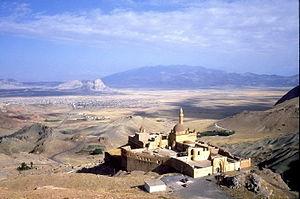
Le palais İshak Paşa ou palais Ishak Pacha est un palais du XVIIᵉ siècle situé en Turquie, du même type que celui de Topkapı ou d’Edirne. Partiellement ruiné et abandonné, il se trouve sur l'ancienne route de la soie, à une trentaine de kilomètres de la frontière iranienne, dans un endroit semi-désertique de la province d’Ağrı et à quelques kilomètres à l’est de Doğubayazıt, ville proche du mont Ararat.
Cet article recense les sites inscrits au patrimoine mondial en Turquie.